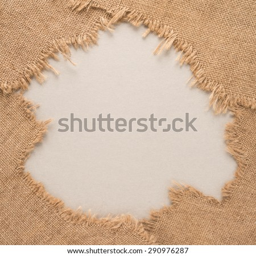
texture of the old burlap and cardboard